SunStroke Project

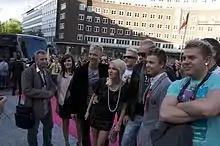
Sunstroke Project and Olia Tira at the red carpet ceremony for the Eurovision Song Contest 2010 in Oslo, Norway

Shortly after the band was founded in 2007, their first (and as of 2014, only) official album, "Don't Word More..", was released. The album is very rare, and only a few tracks are currently known to have been a part of it. One track, "Scream", is known to be the predecessor to "Scream" released a few years later with Myslicky.